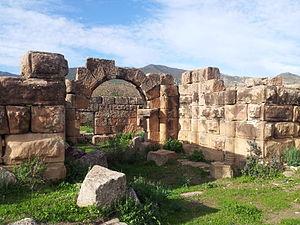
Ruines romaines de Ksar El Kaoua (Ammi Moussa. Algérie).
Ksar el Kaoua, connu aussi sous un autre nom : Ruines du Latifundium de Kaoua est un château romain qui date du IIIᵉ siècle ap.J.-C., probablement du règne de l'empereur Constantin Iᵉʳ, érigé dans la province antique Mauritanie Césarienne, correspondant le territoire ouest de l'Algérie actuelle, l'endroit du château situé précisément à 12 km au nord d'Ammi Moussa dans la Wilaya de Relizane.
Ammi Moussa, est une commune algérienne. Située à 71 km du chef-lieu de la wilaya de Relizane, elle s'étend sur une superficie de 173,55 km² et compte 11 258 habitant en 1987 et 28 962 habitants en 2000. Elle est le chef-lieu d'une daïra depuis 1987, qui regroupe les communes d'El Oueldja, Ouled Aiche et El Hassi. Un marché local assez important se tient tous les jeudis depuis 1880.